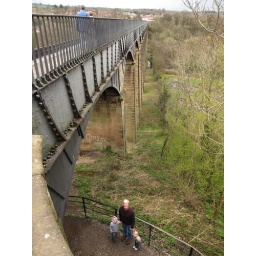
Aqeduct built in the 1700's for the canal boats and walking across the river Dee